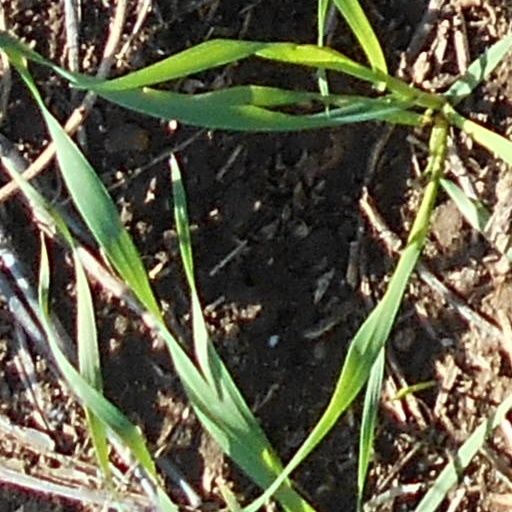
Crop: wheat